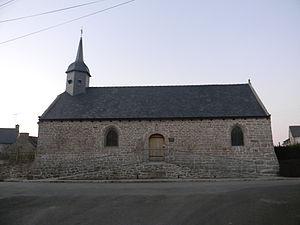
Plémy [plemi] est une commune française située dans le département des Côtes-d'Armor en région Bretagne.
La chapelle Saint-Laurent est une chapelle de Plémy située au lieu-dit de Saint-Laurent. L'édifice actuel est daté de 1676.